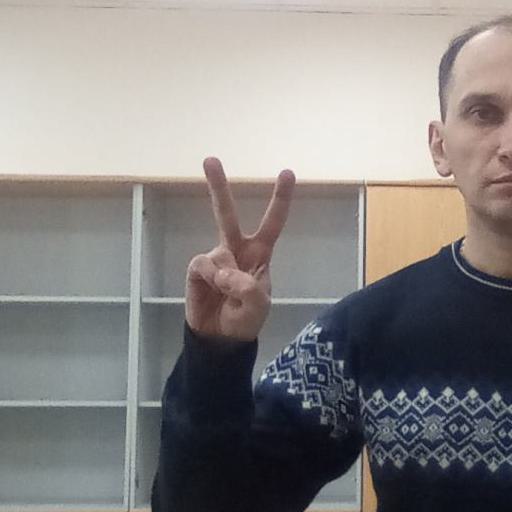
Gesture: peace